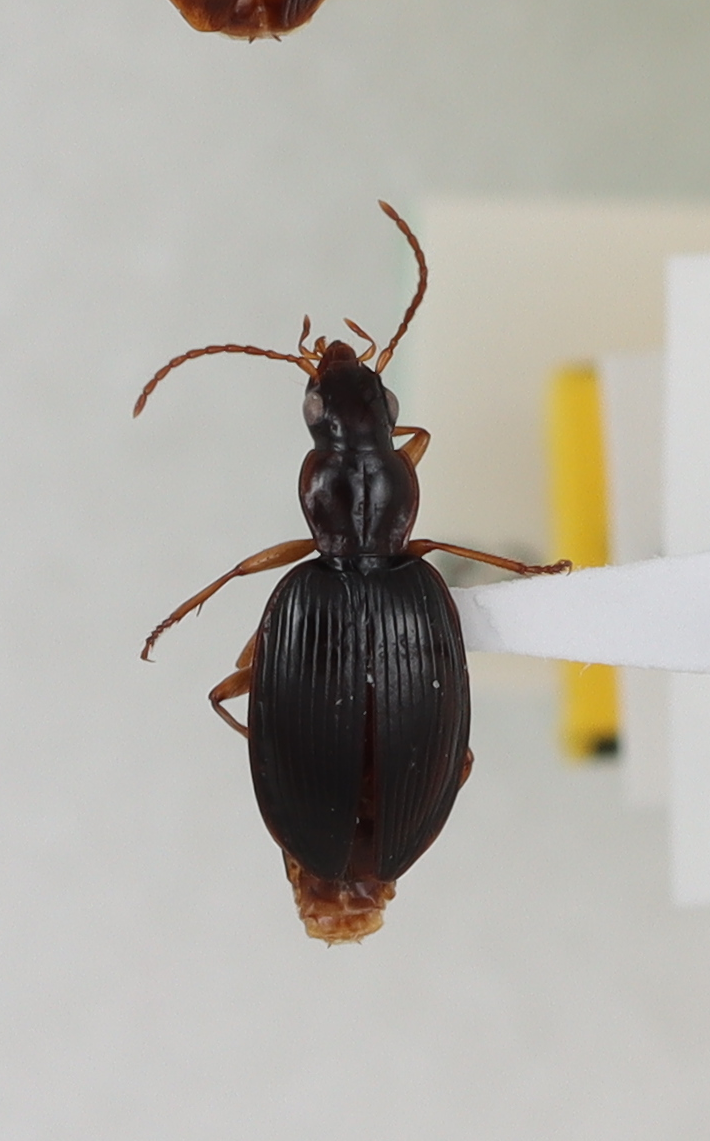
Scientific name: Blackburnia kilauea
Plot: 15
Trap: E
Collected: 20200915